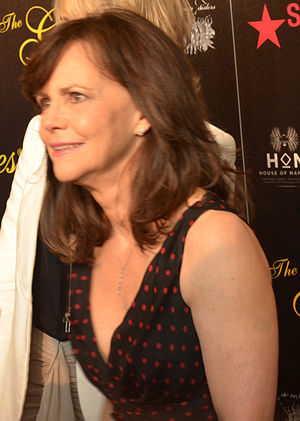
Sally Field
Field i 2012
Sally Margaret Field er en amerikansk filmskuespiller.